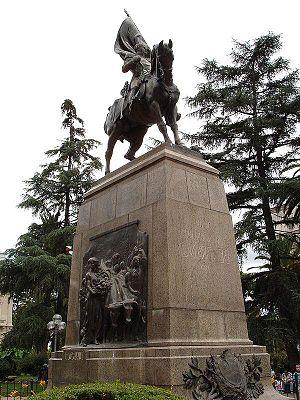
La province de Jujuy est une province argentine, située dans le nord-ouest du pays, limitée à l'est et au sud par la province de Salta, à l'ouest par le Chili et au nord par la Bolivie. Sa capitale est San Salvador de Jujuy.